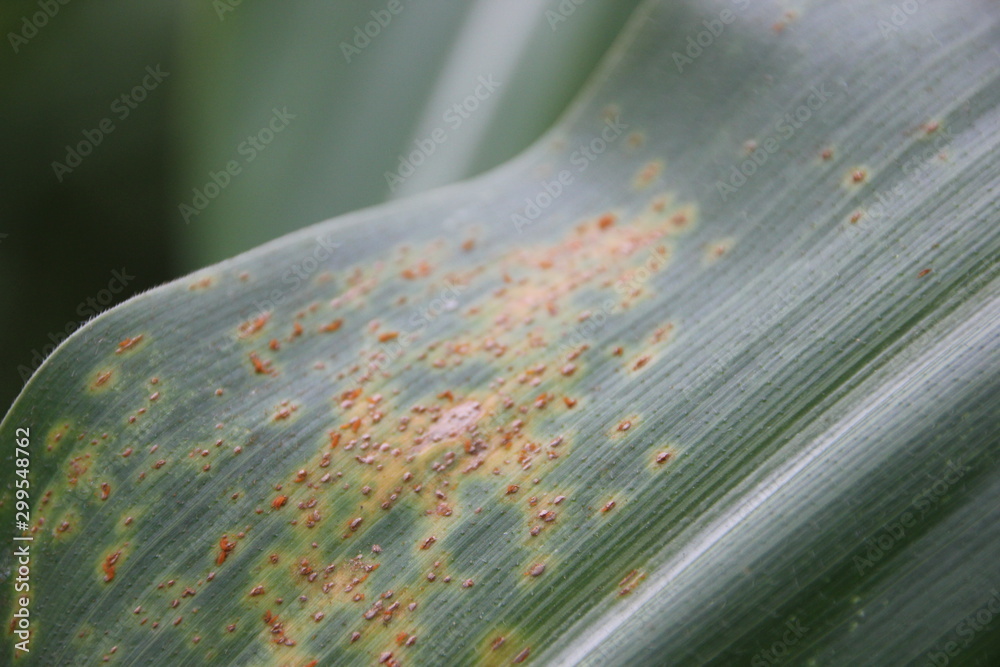
Plant: Corn
Disease: corn rust